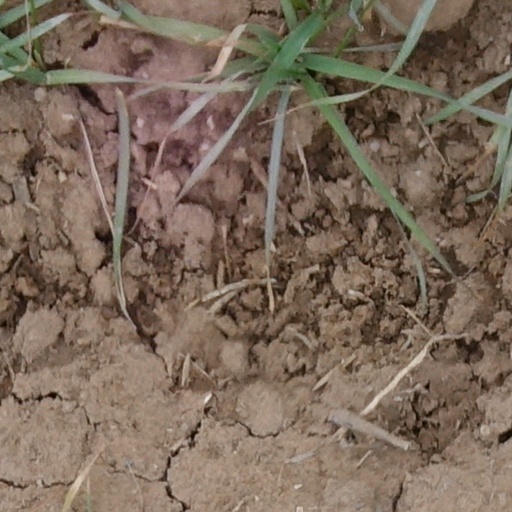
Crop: wheat